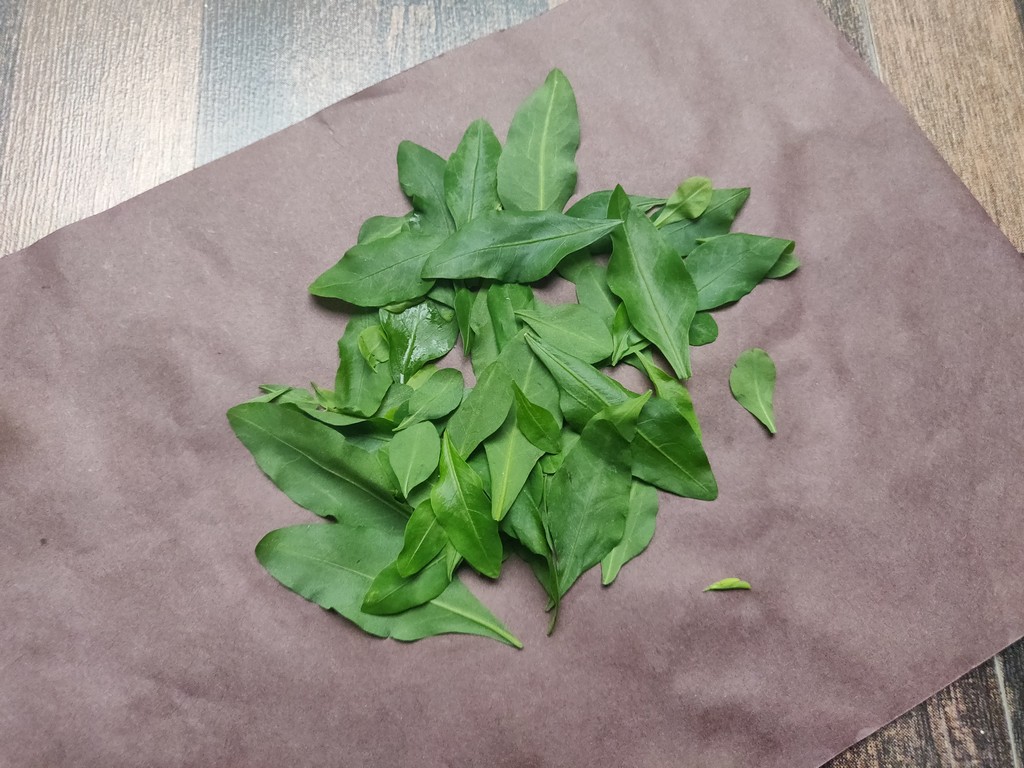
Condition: Healthy
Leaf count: multiple
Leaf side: unknown